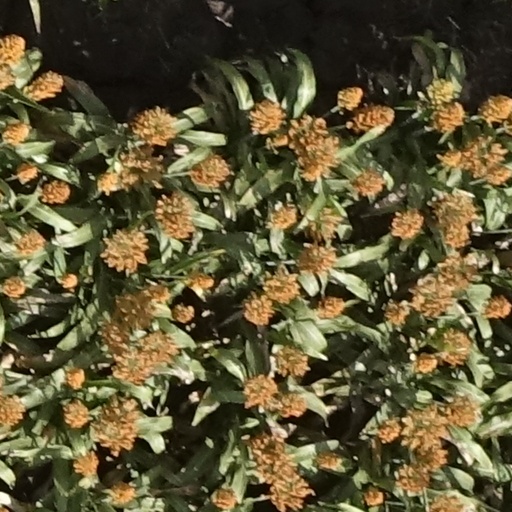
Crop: sorghum